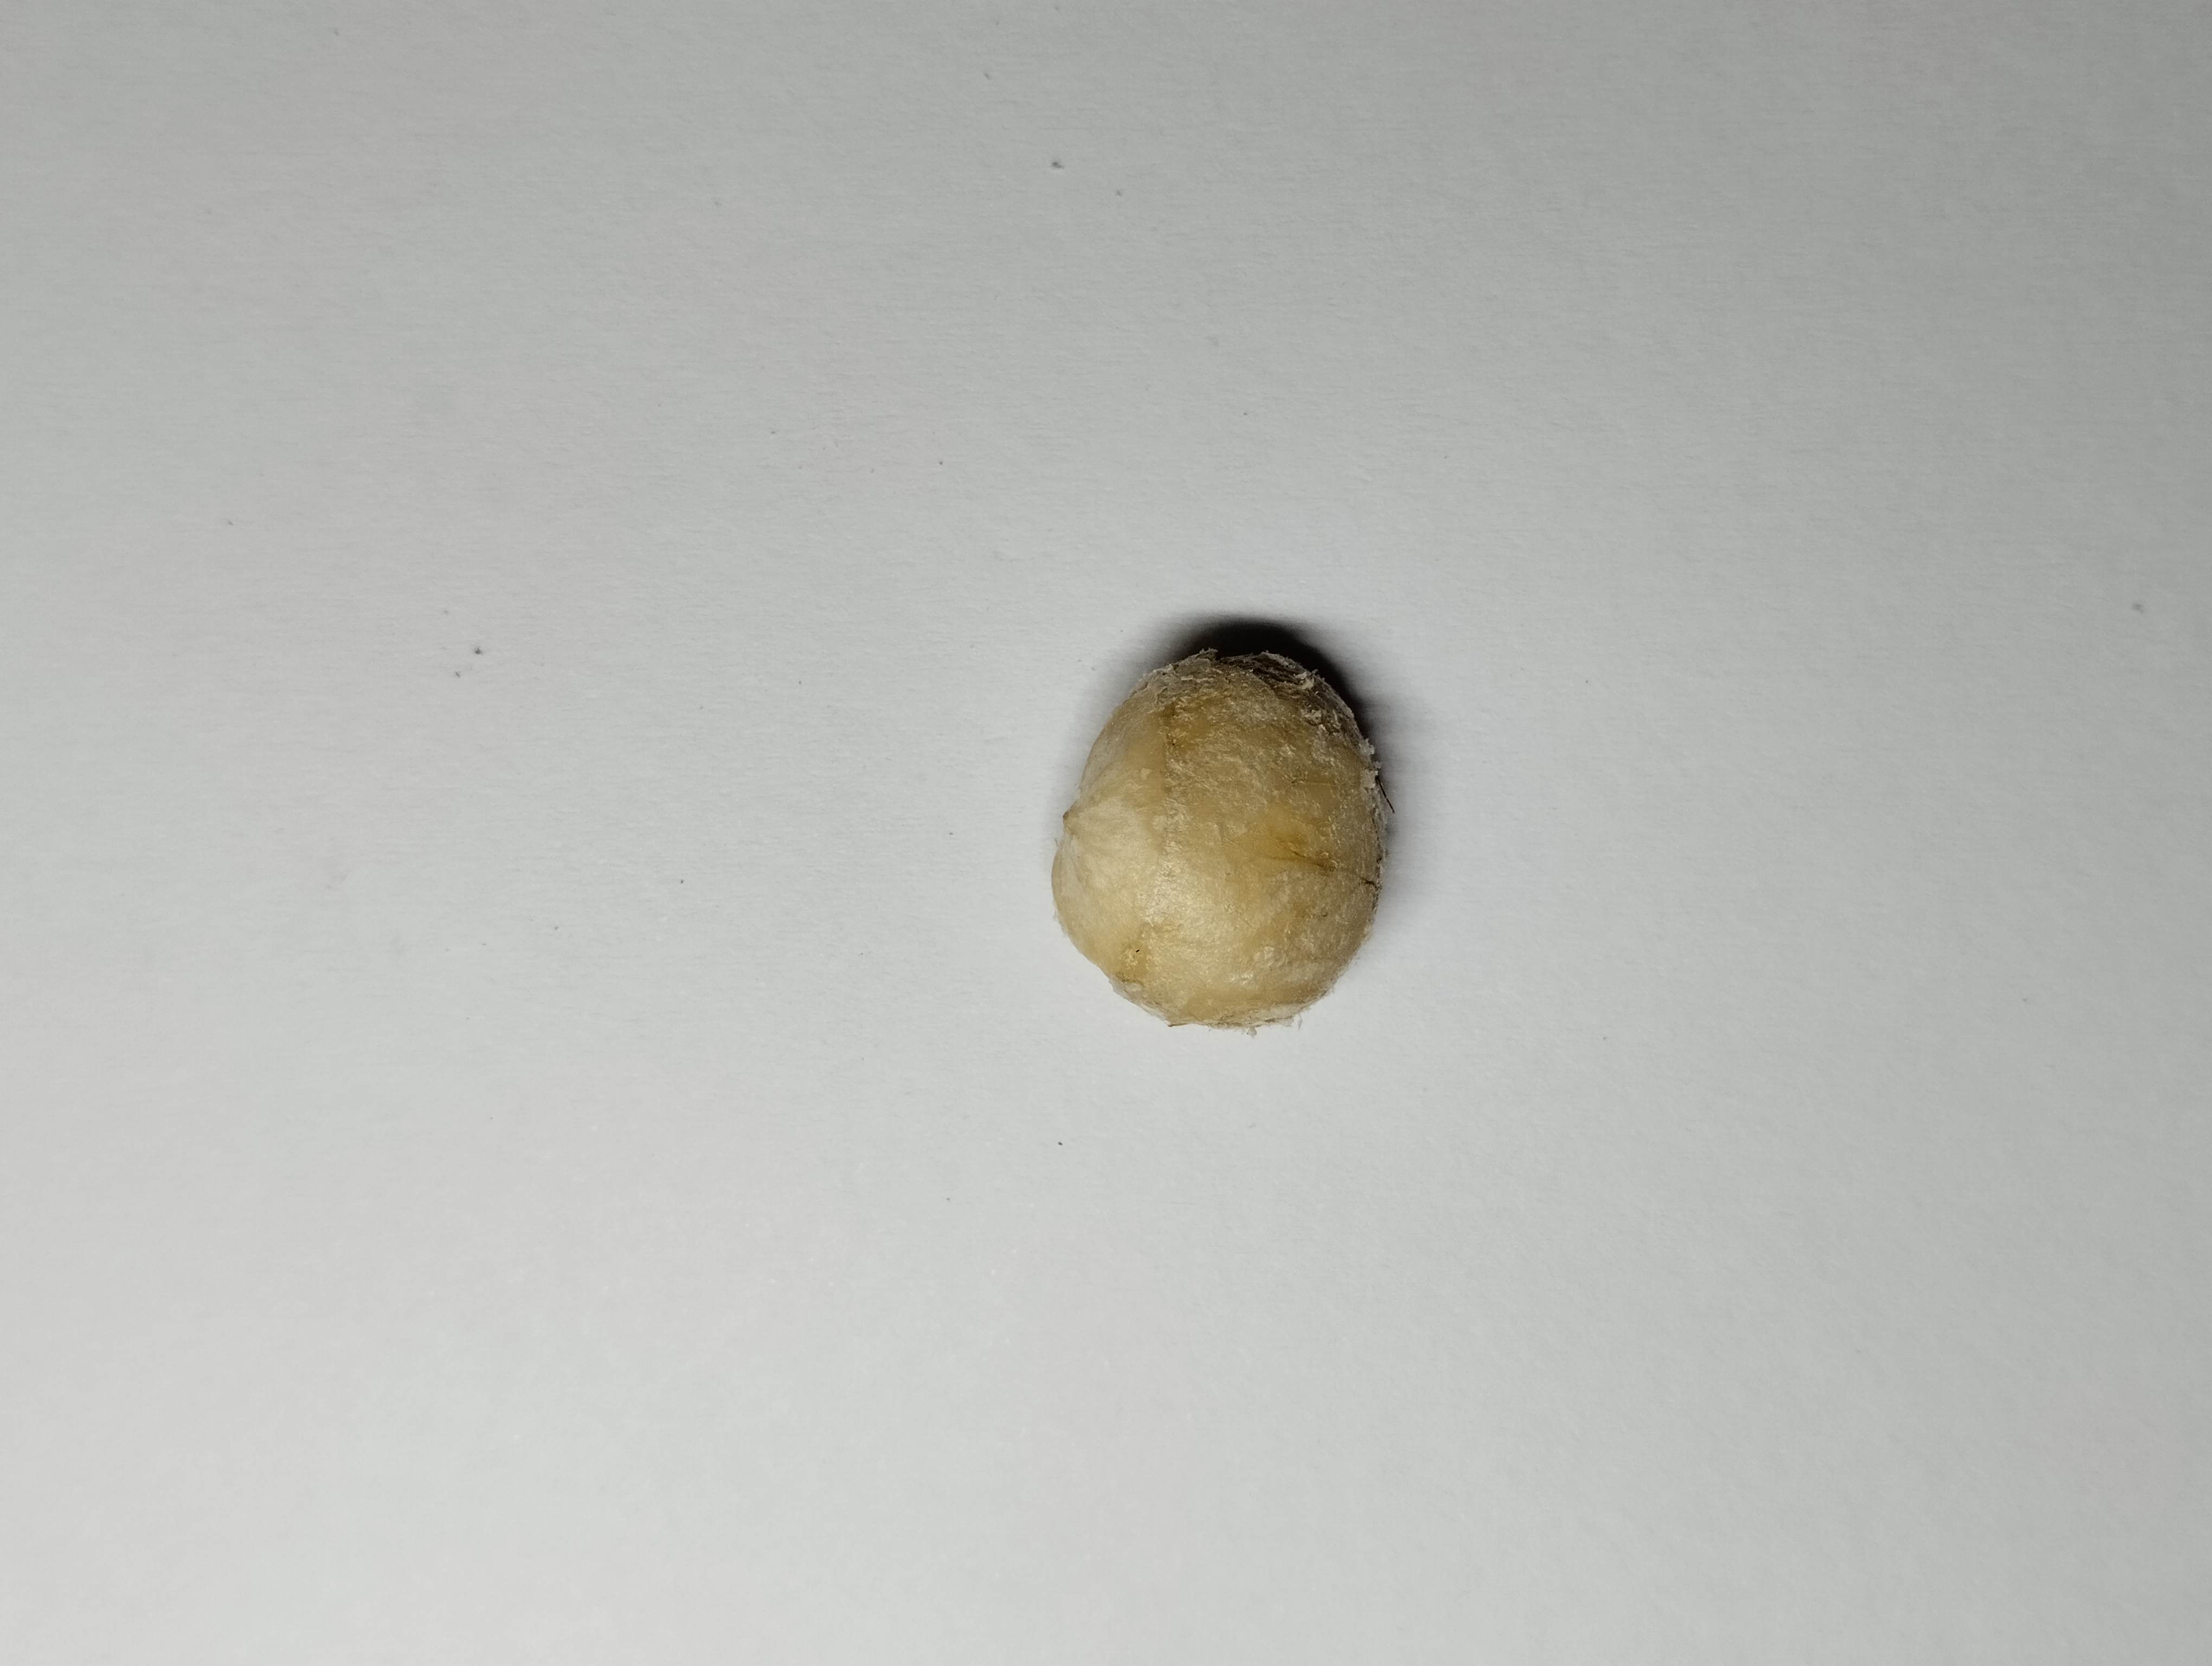
Label: bagus (good seed)